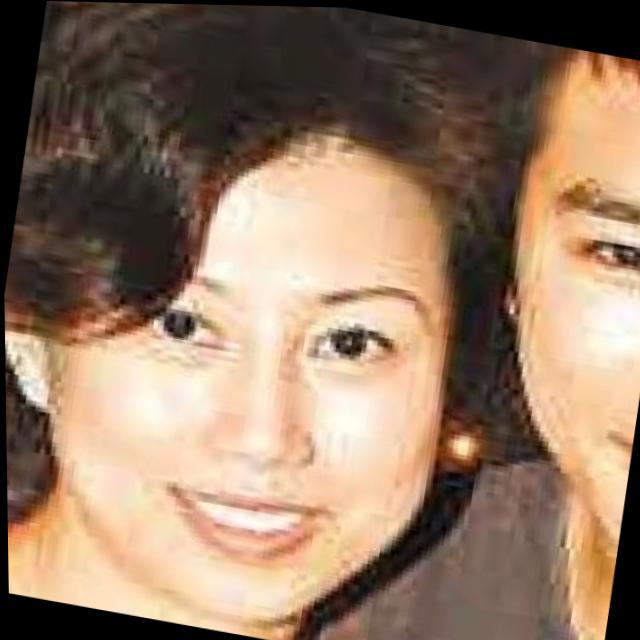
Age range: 21-44